Cinema One

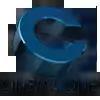
Cinema One logo from February 1, 2009 to April 16, 2013

In 2005, Cinema One ventured into original movie production under its annual Cinema One Originals film festival which showcase and grants funding to independent film makers in the country. Among the films that has been produced by the channel were "Confessional" (2007), "Huling Balyan ng Buhi", "Rome & Juliet", "Tambolista" (2007), "Mater Dolorosa" (2012), "Yanggaw", "Sa North Diversion Road" (2005), "Imburnal" (2008), "Dose", "Altar", "Baybayin" (2012), "That Thing Called Tadhana" (2014), "Ang Babaeng Humayo", "2 Cool 2 Be 4gotten", and "Baka Bukas".